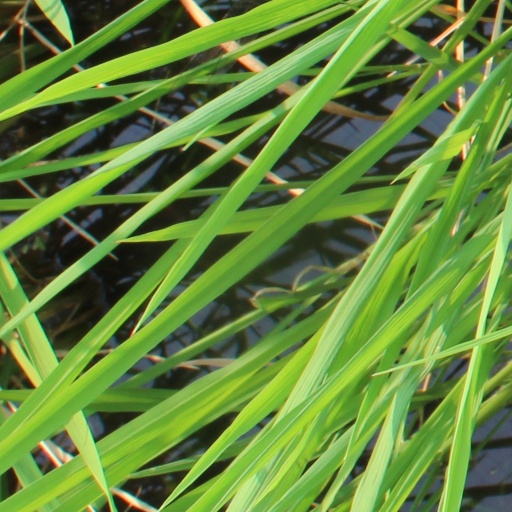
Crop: rice